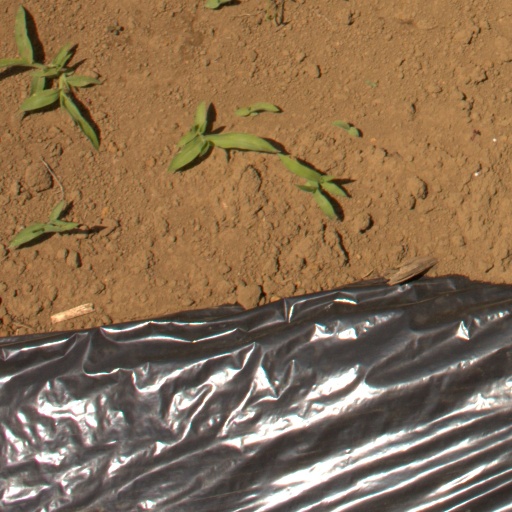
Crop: Jerusalem artichoke